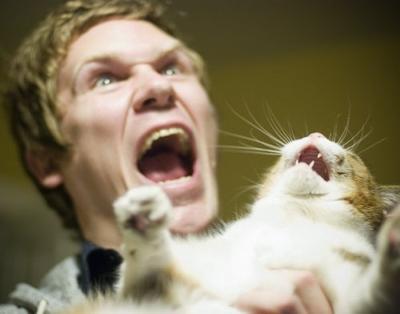
回答: 俺は猫好きを辞めるぞジョジョー!!